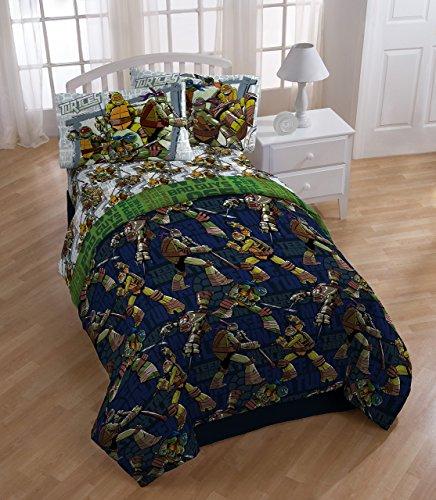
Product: Nickelodeon Teenage Mutant Ninja Turtles 'Stomp Foot' Super Soft Microfiber Twin 3 Piece Sheet Set
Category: Home & Kitchen | Bedding | Kids' Bedding | Sheets & Pillowcases
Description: Soft and cozy microfiber 100Percent polyester.
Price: $39.99
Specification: ProductDimensions:75x39x1inches|ItemWeight:1.95pounds|ShippingWeight:2.95pounds(Viewshippingratesandpolicies)|Manufacturer:JayFrancoandSons,Inc.|ASIN:B0170CDUKW|Itemmodelnumber:JF26776